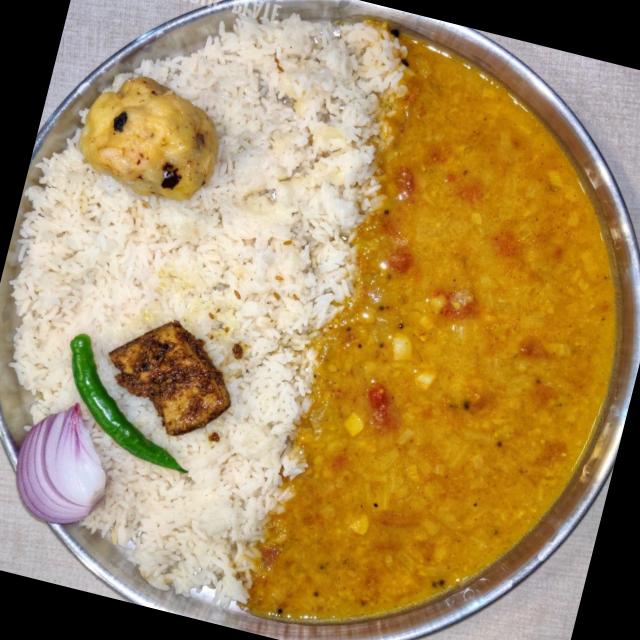
Dish: dal_makhani